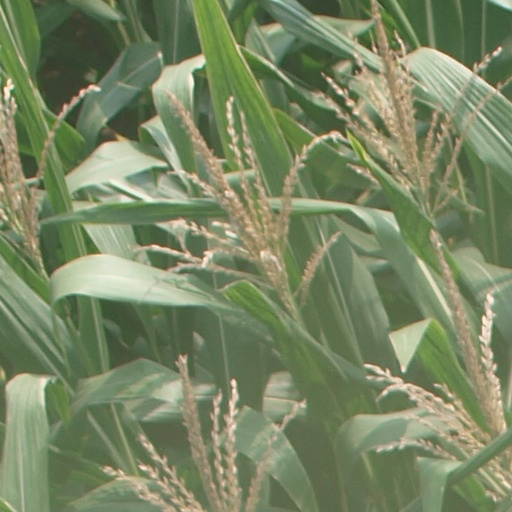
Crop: maize; corn